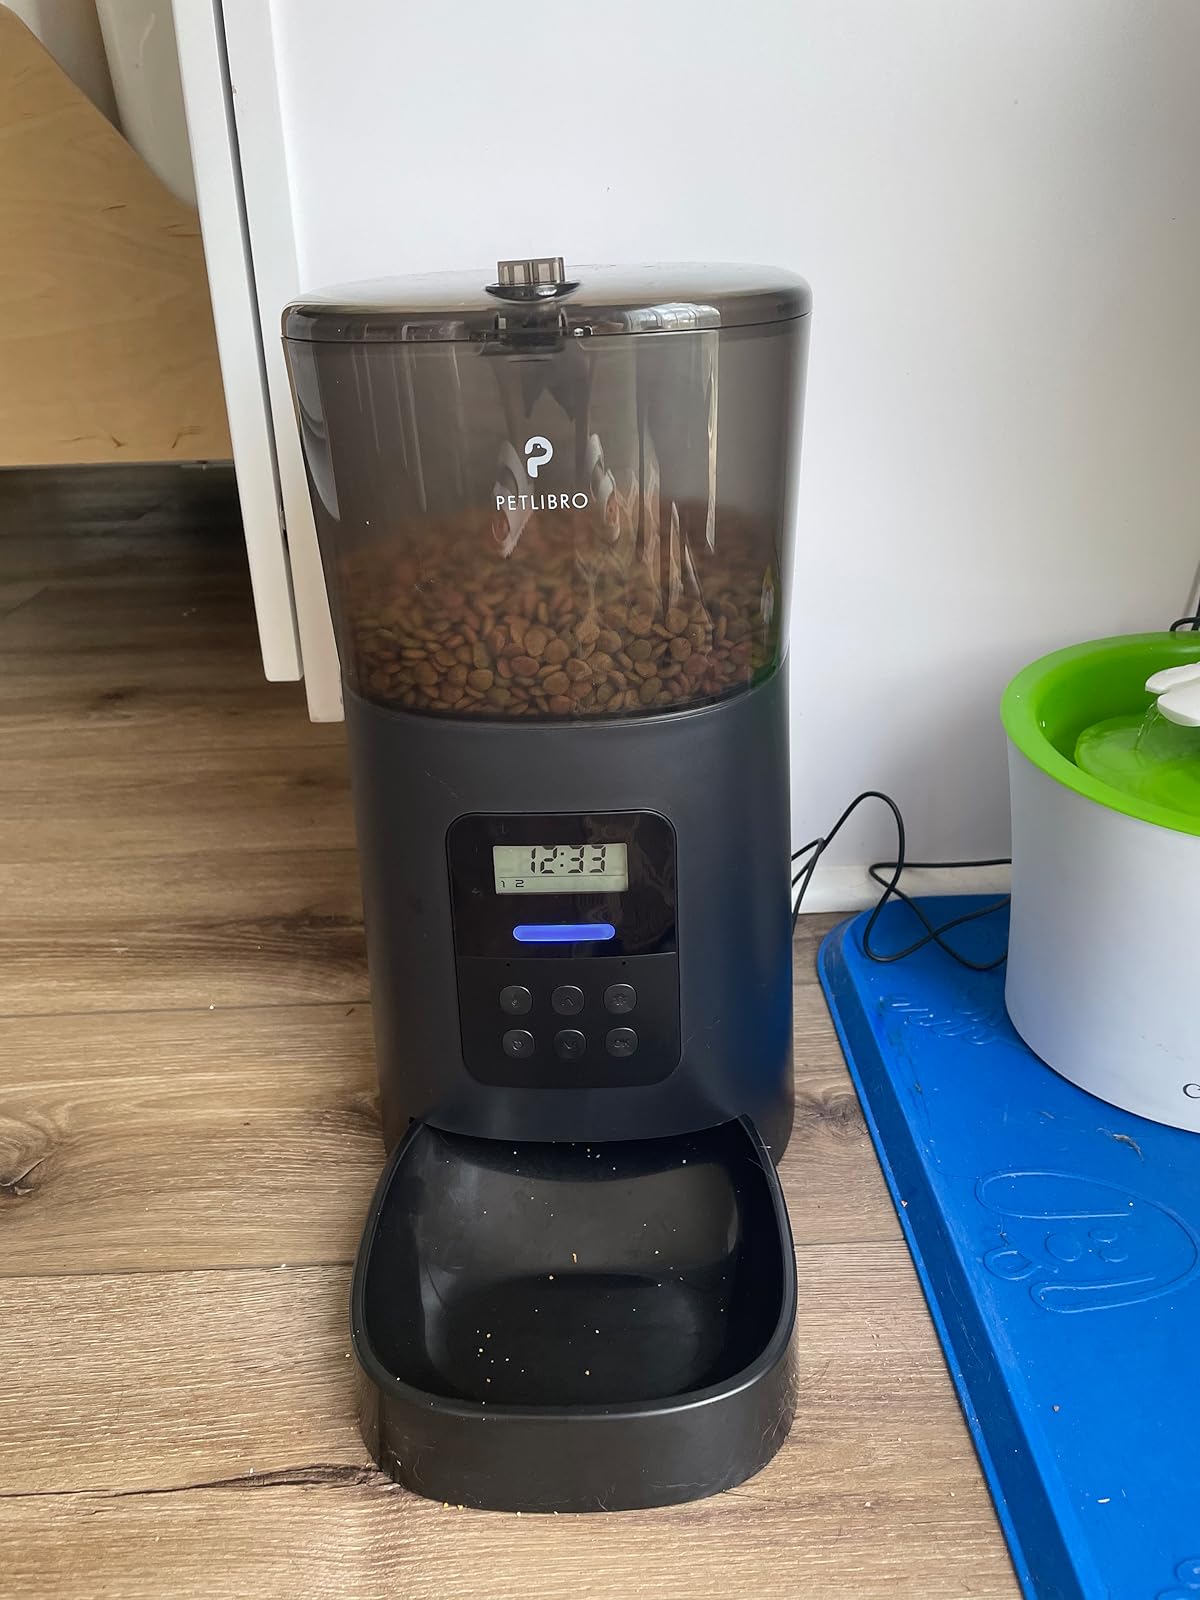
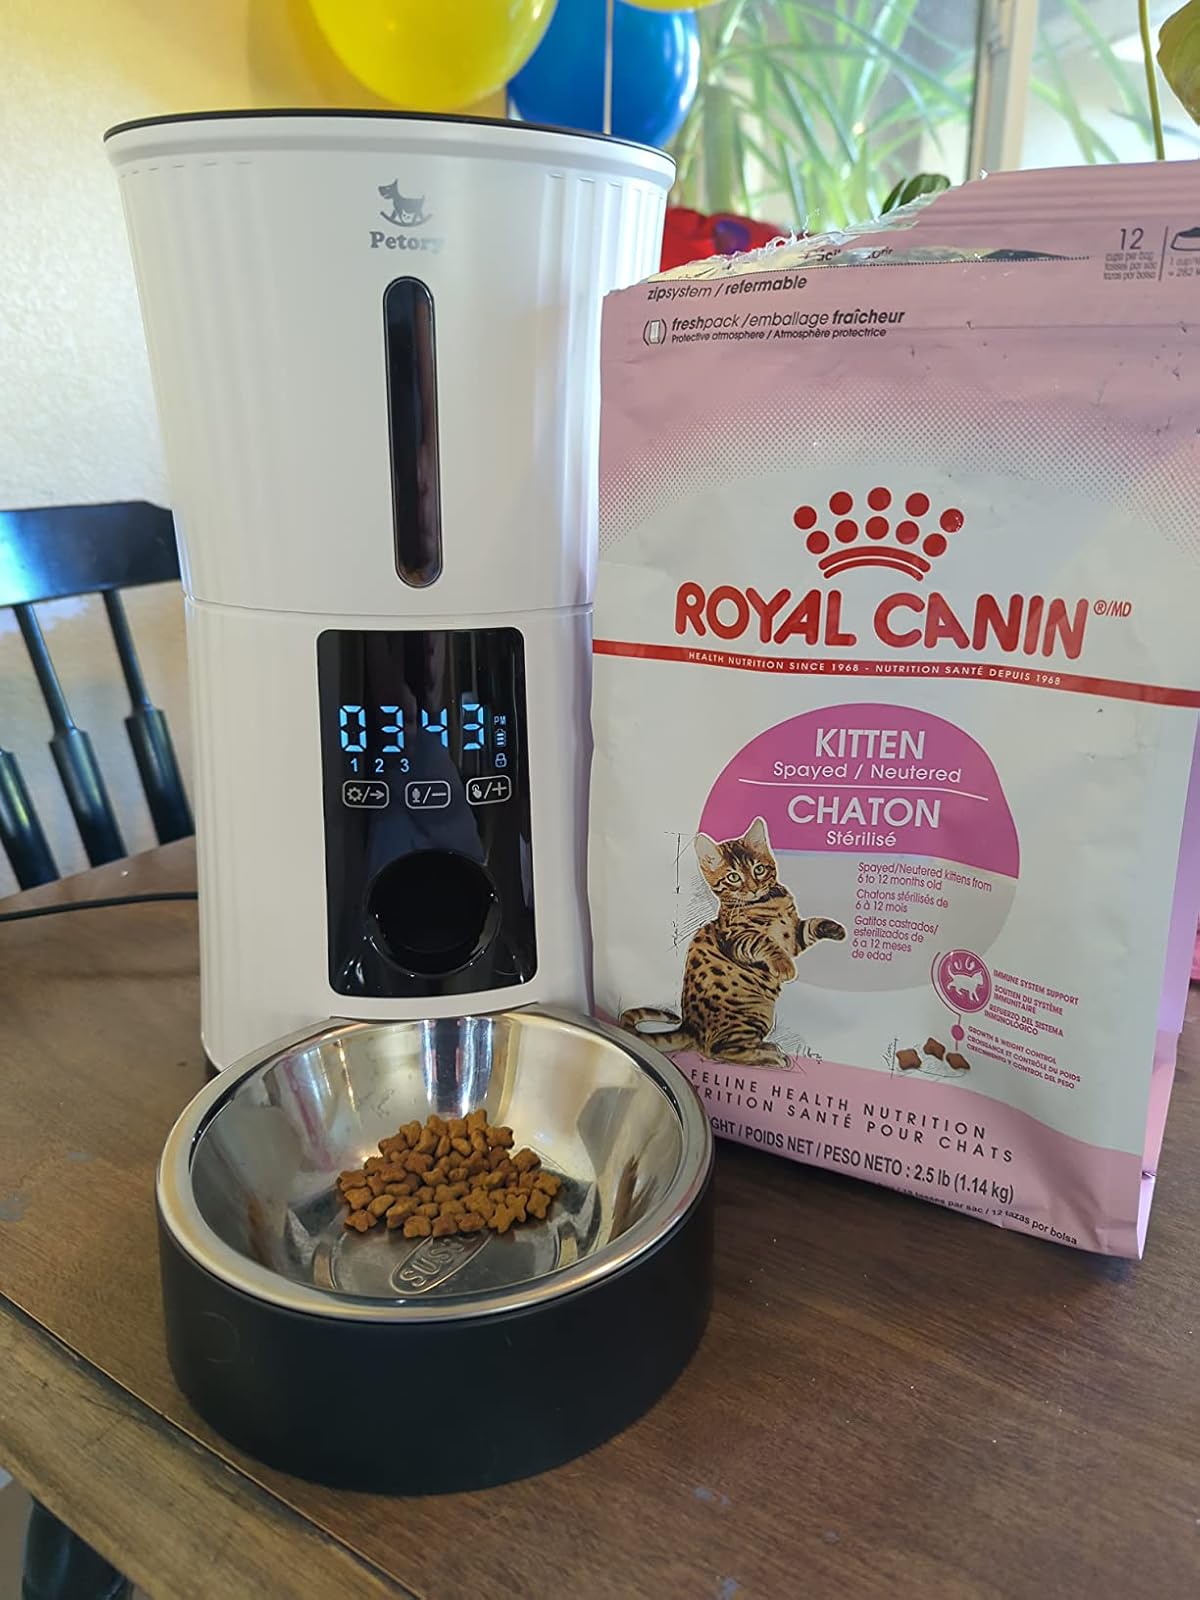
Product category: items_feeder
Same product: no